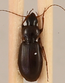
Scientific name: Synuchus impunctatus
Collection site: Bartlett Experimental Forest NEON (BART), plot BART_081